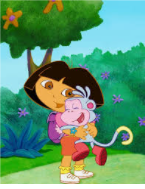
Portrait style: Cartoon Portrait